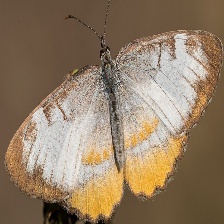
Species: MESTRA